Bela B

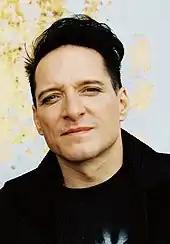
Bela B in 2012

Bela B lives with his girlfriend Konstanze Habermann and their son in Hamburg. He's been living vegan since 2011.